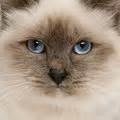
cat